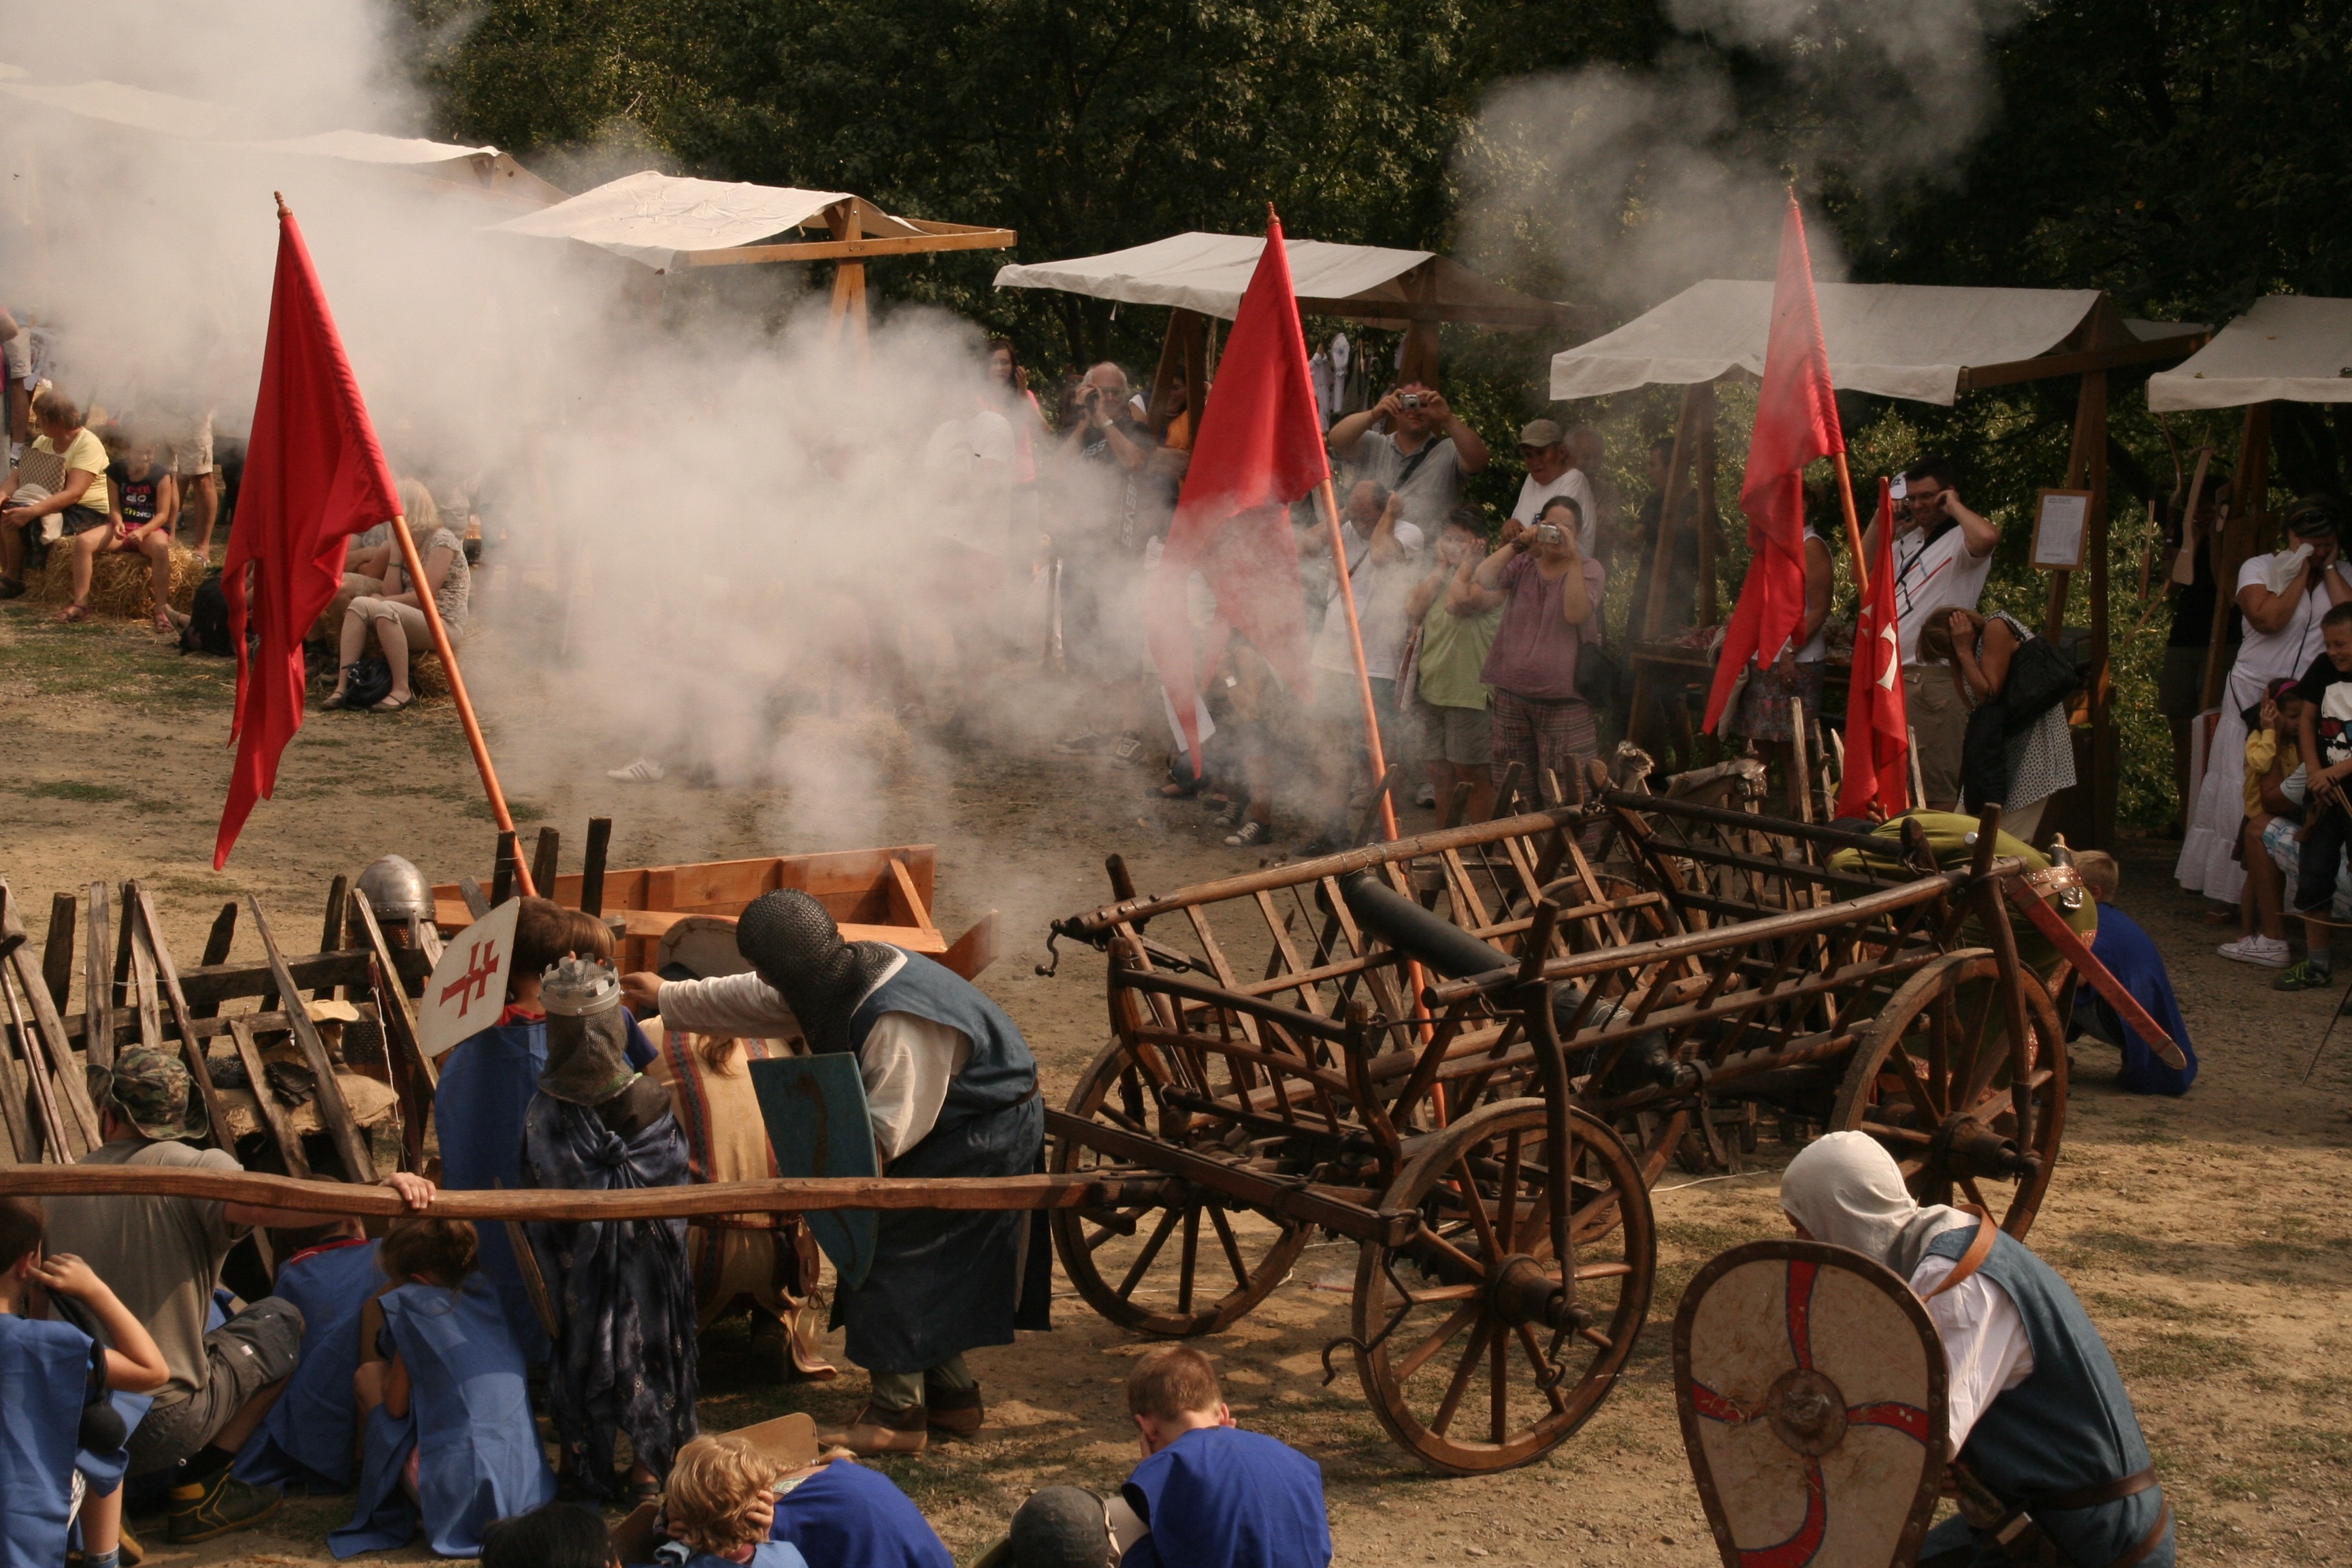
crowd, vehicle, castle, festival, fair, middle ages, holl k, siege